München Olympiastadion station

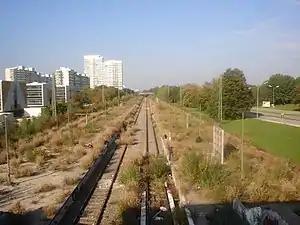
View from Pressestadt overlooking the platform, October 2006

München Olympiastadion is a former stop on the Munich S-Bahn. The station was built in the early 1970s and opened on 26 May 1972 to provide additional means of transportation for the 1972 Summer Olympics.